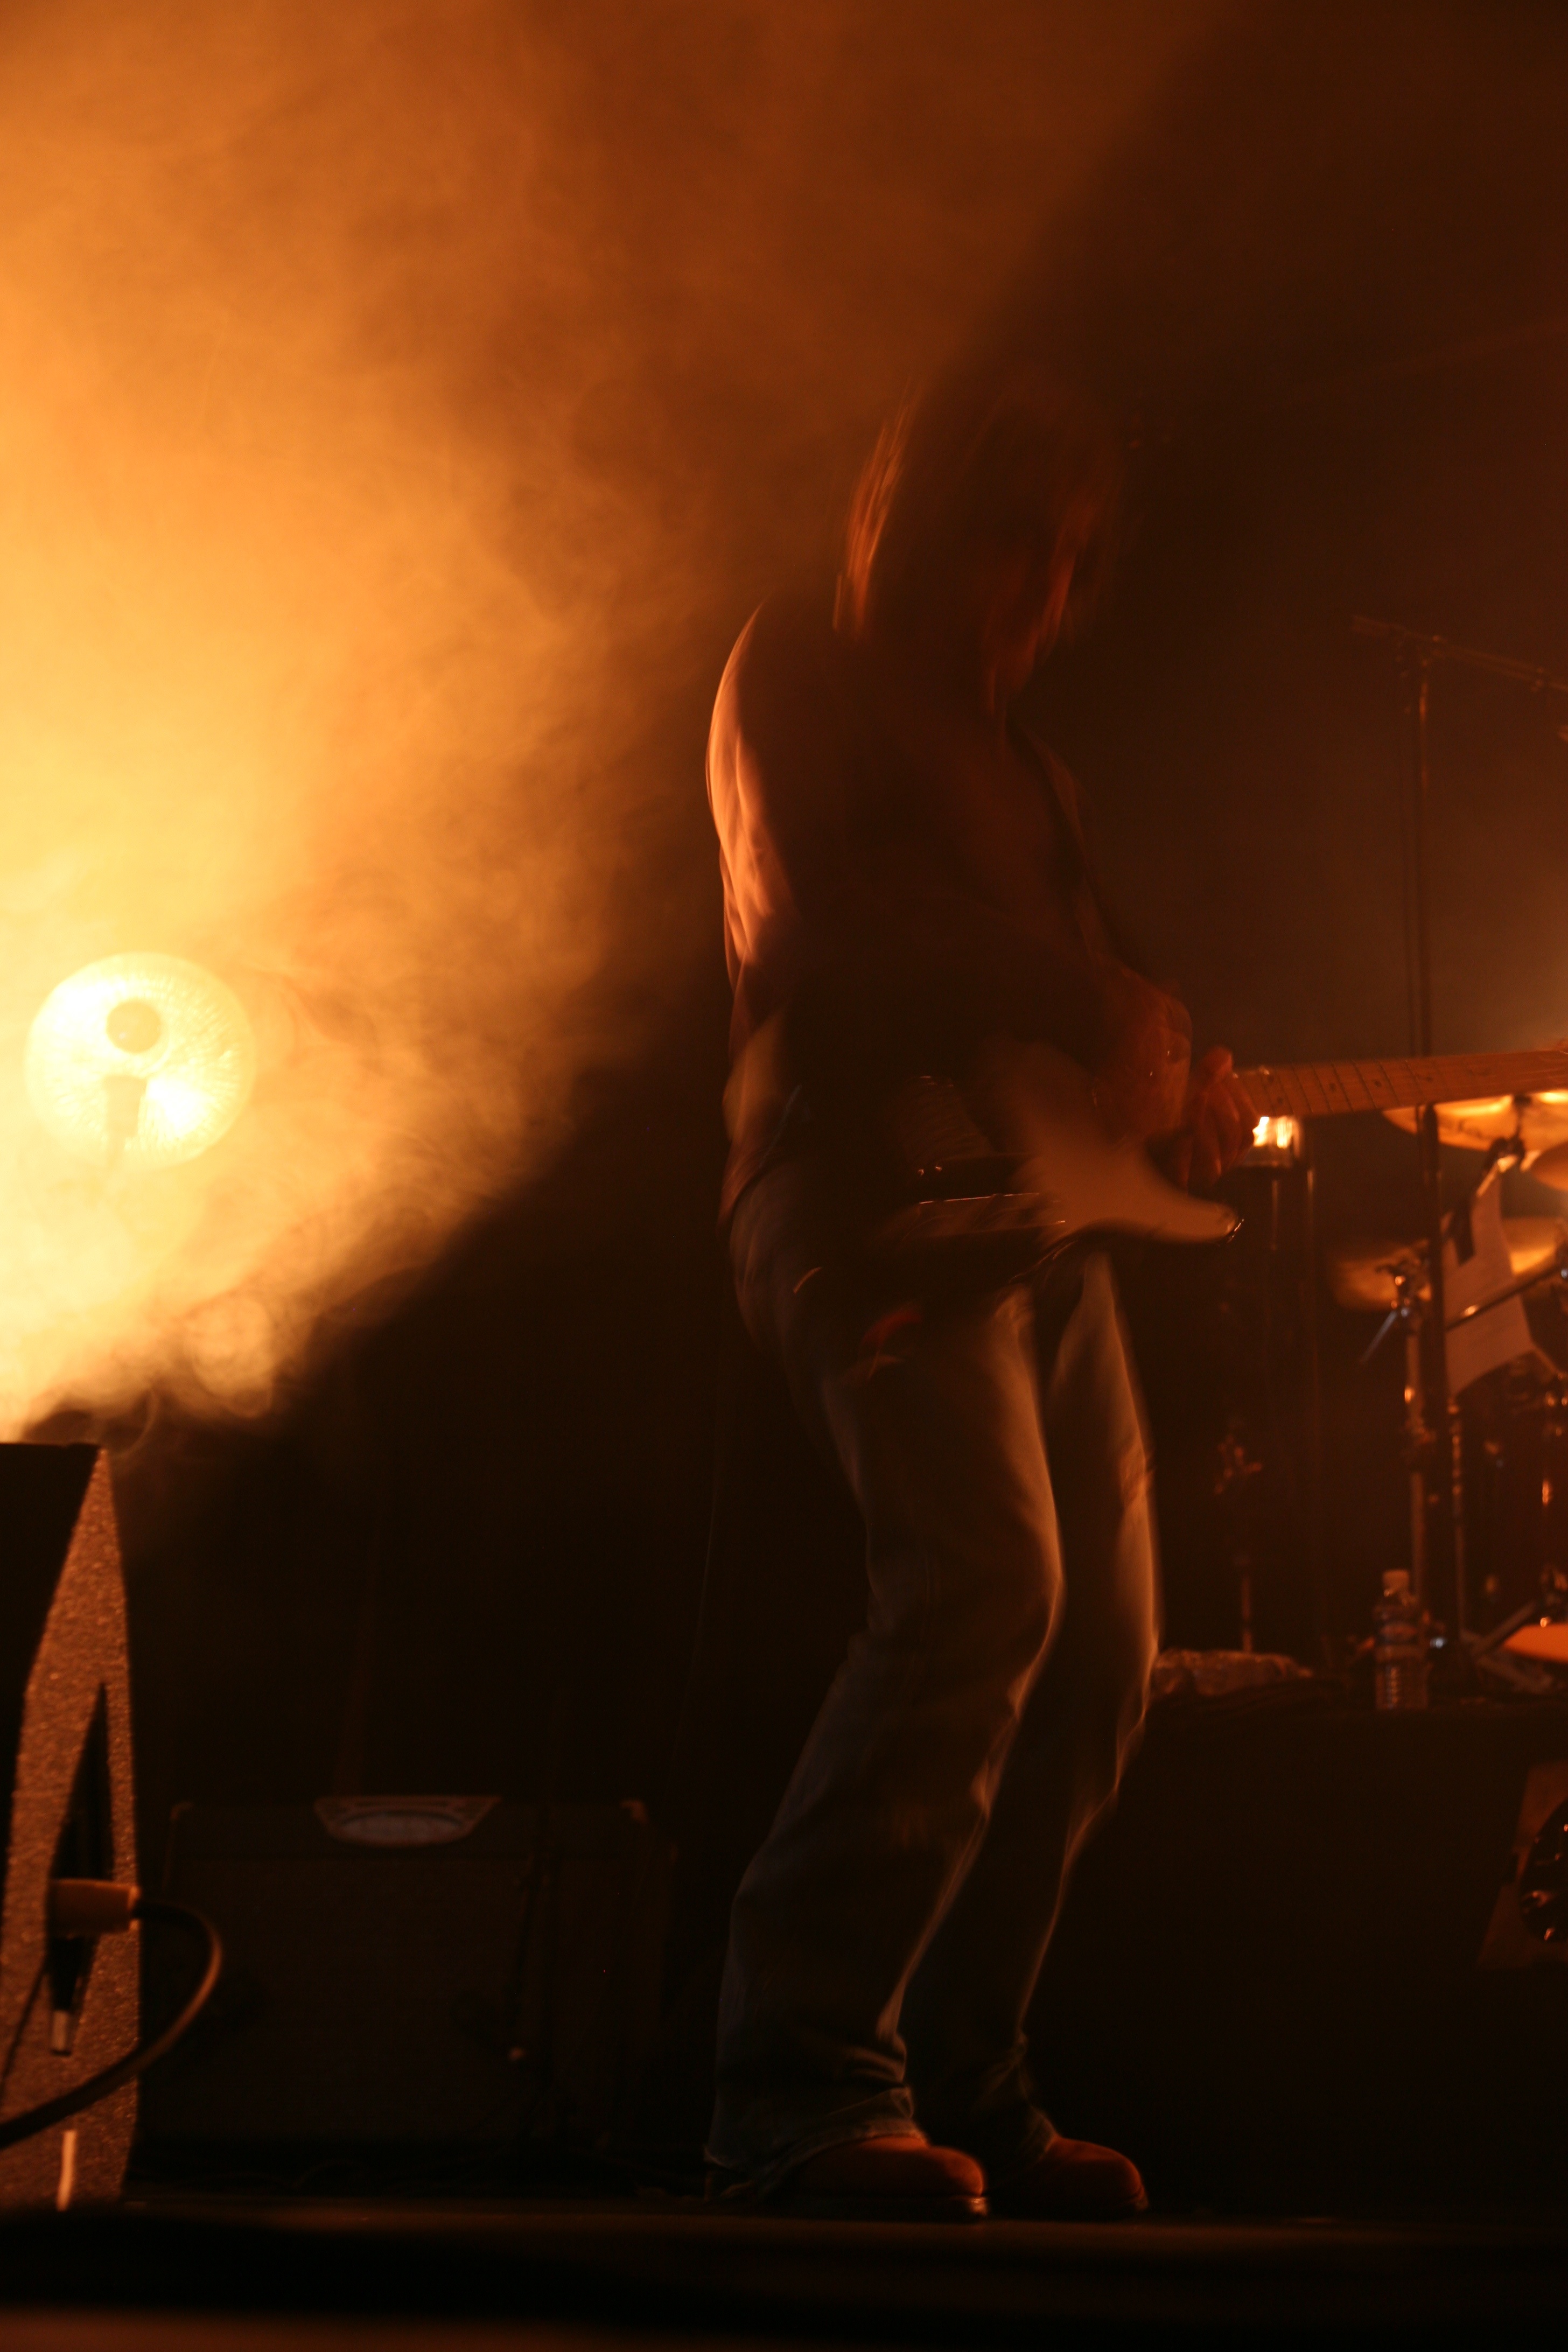
light, concert, dance, fire, darkness, performance art, stage, performance, murat, jeanlouismurat, villierssurmarne, festivaldemarne, fredjimenez, stephanereynaud, brunoclavaizolle, performing arts